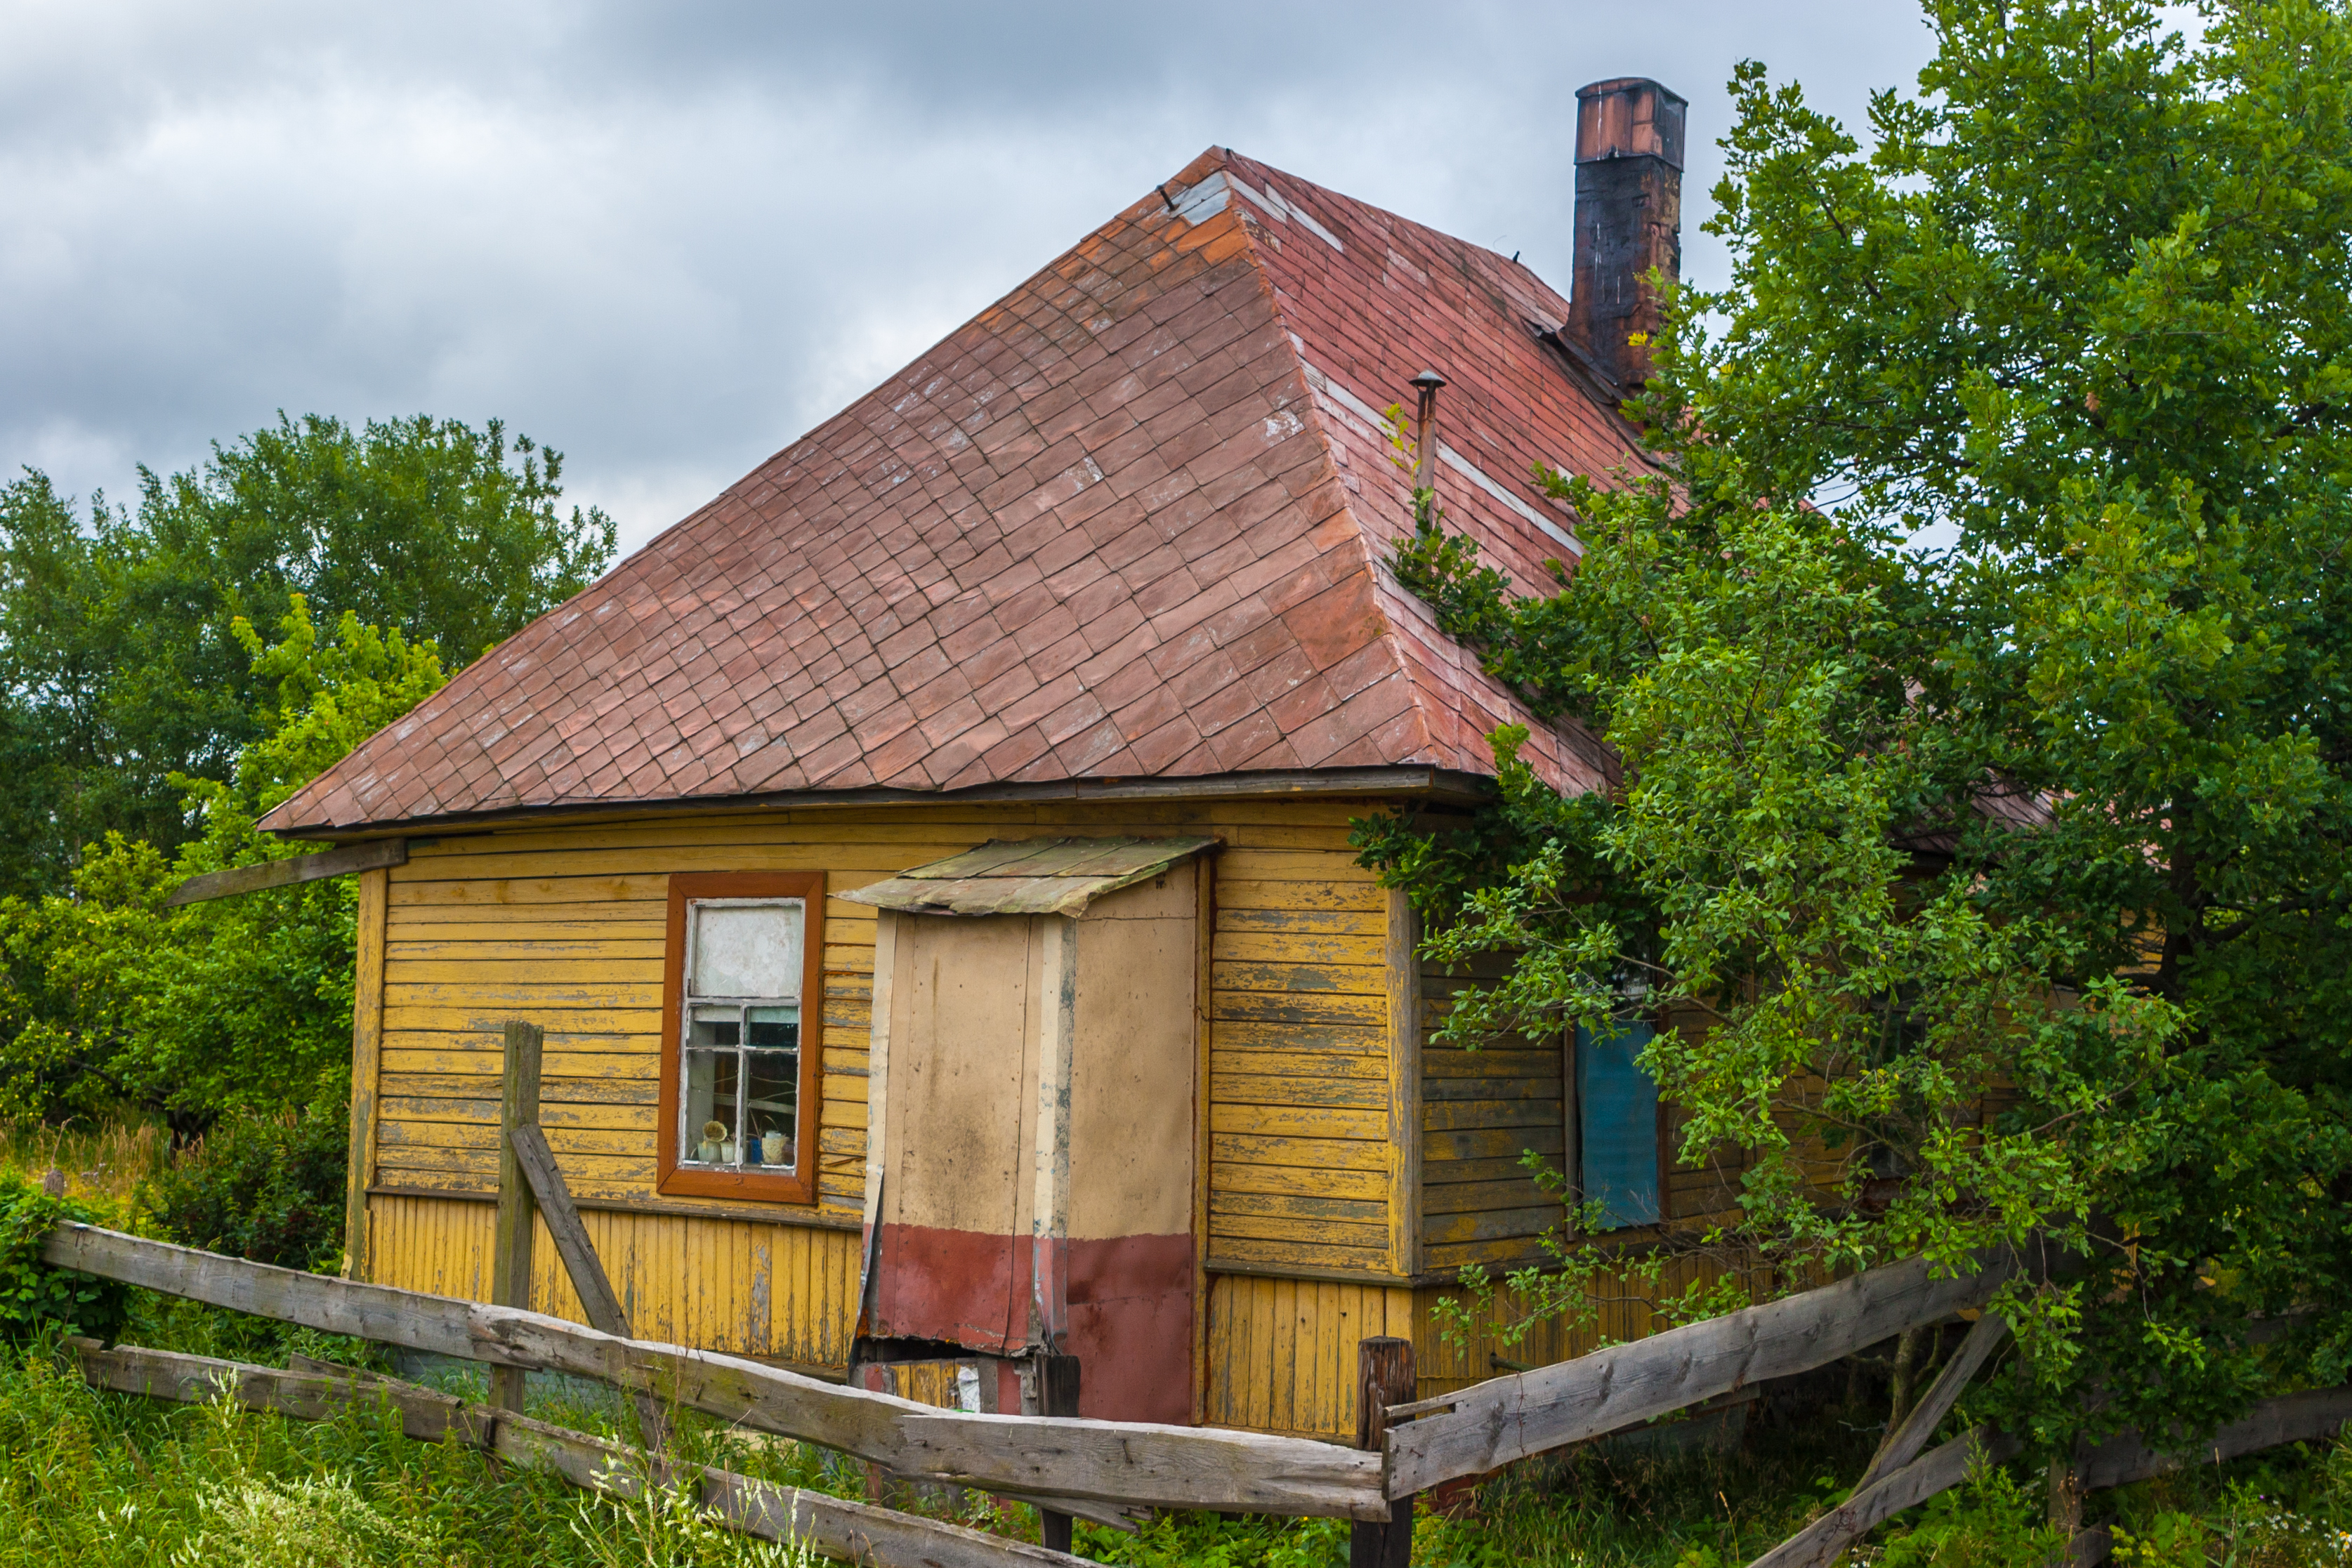
image, house, property, roof, cottage, building, shed, rural area, home, farmhouse, grass, tree, shack, architecture, wood, landscape, plant, barn, log cabin, garden buildings